Shanghai Race Club

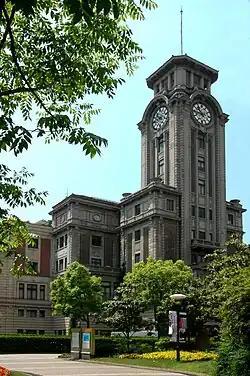
The historic club building of the Shanghai Race Club.

The Shanghai Race Club was a horse racing club located in Shanghai, China. The club was based at the Shanghai Racecourse, and the two names are often used interchangeably. Originally the Race Committee of the International Recreation Club, the Race Club was first established in 1850, with the building of Shanghai's first racecourse. In 1862, it detached itself from the Shanghai Recreation Club to become an independent body. The club's activities were affected by the Second Sino-Japanese War and the Chinese Civil War. After the Communist takeover of Shanghai in 1949, the club was placed under military administration in 1951 and its properties taken over by the government in 1954.